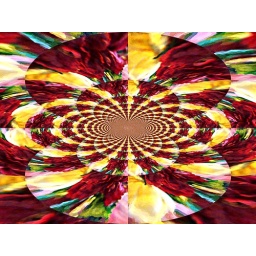
red flower in circles